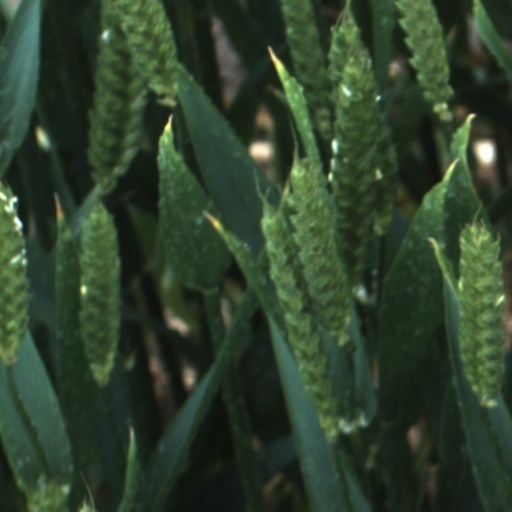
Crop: wheat